Jaime Sánchez (footballer, born 1973)

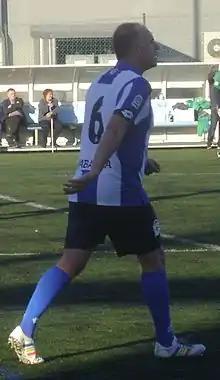
Jaime in 2016

Jaime Sánchez Fernández (born 20 March 1973), known simply as Jaime, is a Spanish former professional footballer who played as a defensive midfielder.